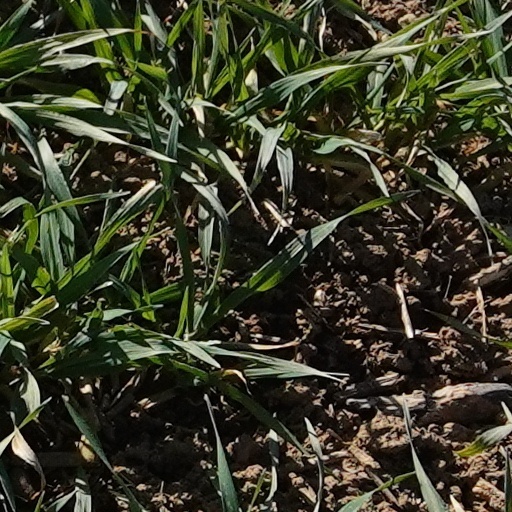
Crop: wheat